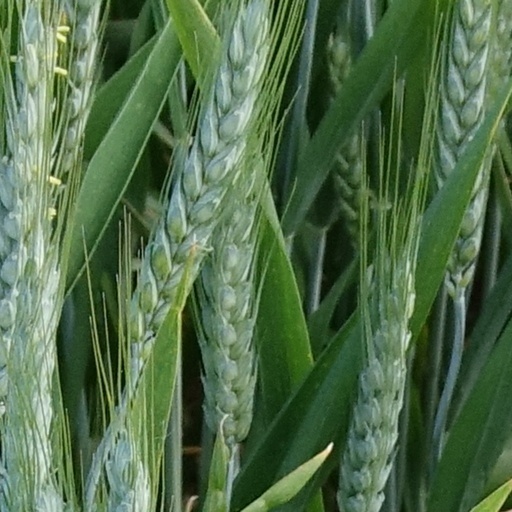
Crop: wheat